The Master of Man

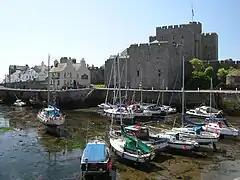
Castle Rushen, where the trials and imprisonments of the novel take place

Victor discovers that the trial is of Bessie but there is no way for him to avoid sitting on the trial. He determines to get the best judgement possible for Bessie in order to mitigate his guilt, even if it compromises justice. However, despite Victor's interfering to support Alick's defence, incontestable evidence appears which links Bessie to the murder. Bound by the law, Victor gives the necessary judgement of execution, with the expectation of the customary mitigation of punishment being issued by the Crown. Both Fenella and Alick leave the courtroom aware of Victor's true involvement with the case.